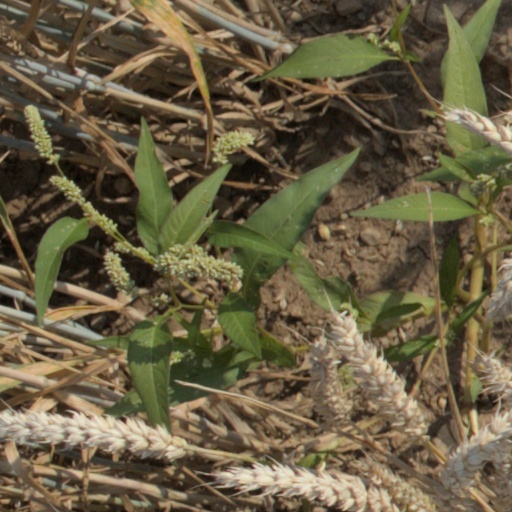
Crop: wheat